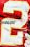
Number: 2